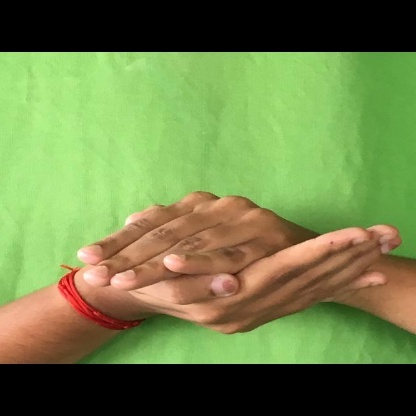
Mudra: Samputa